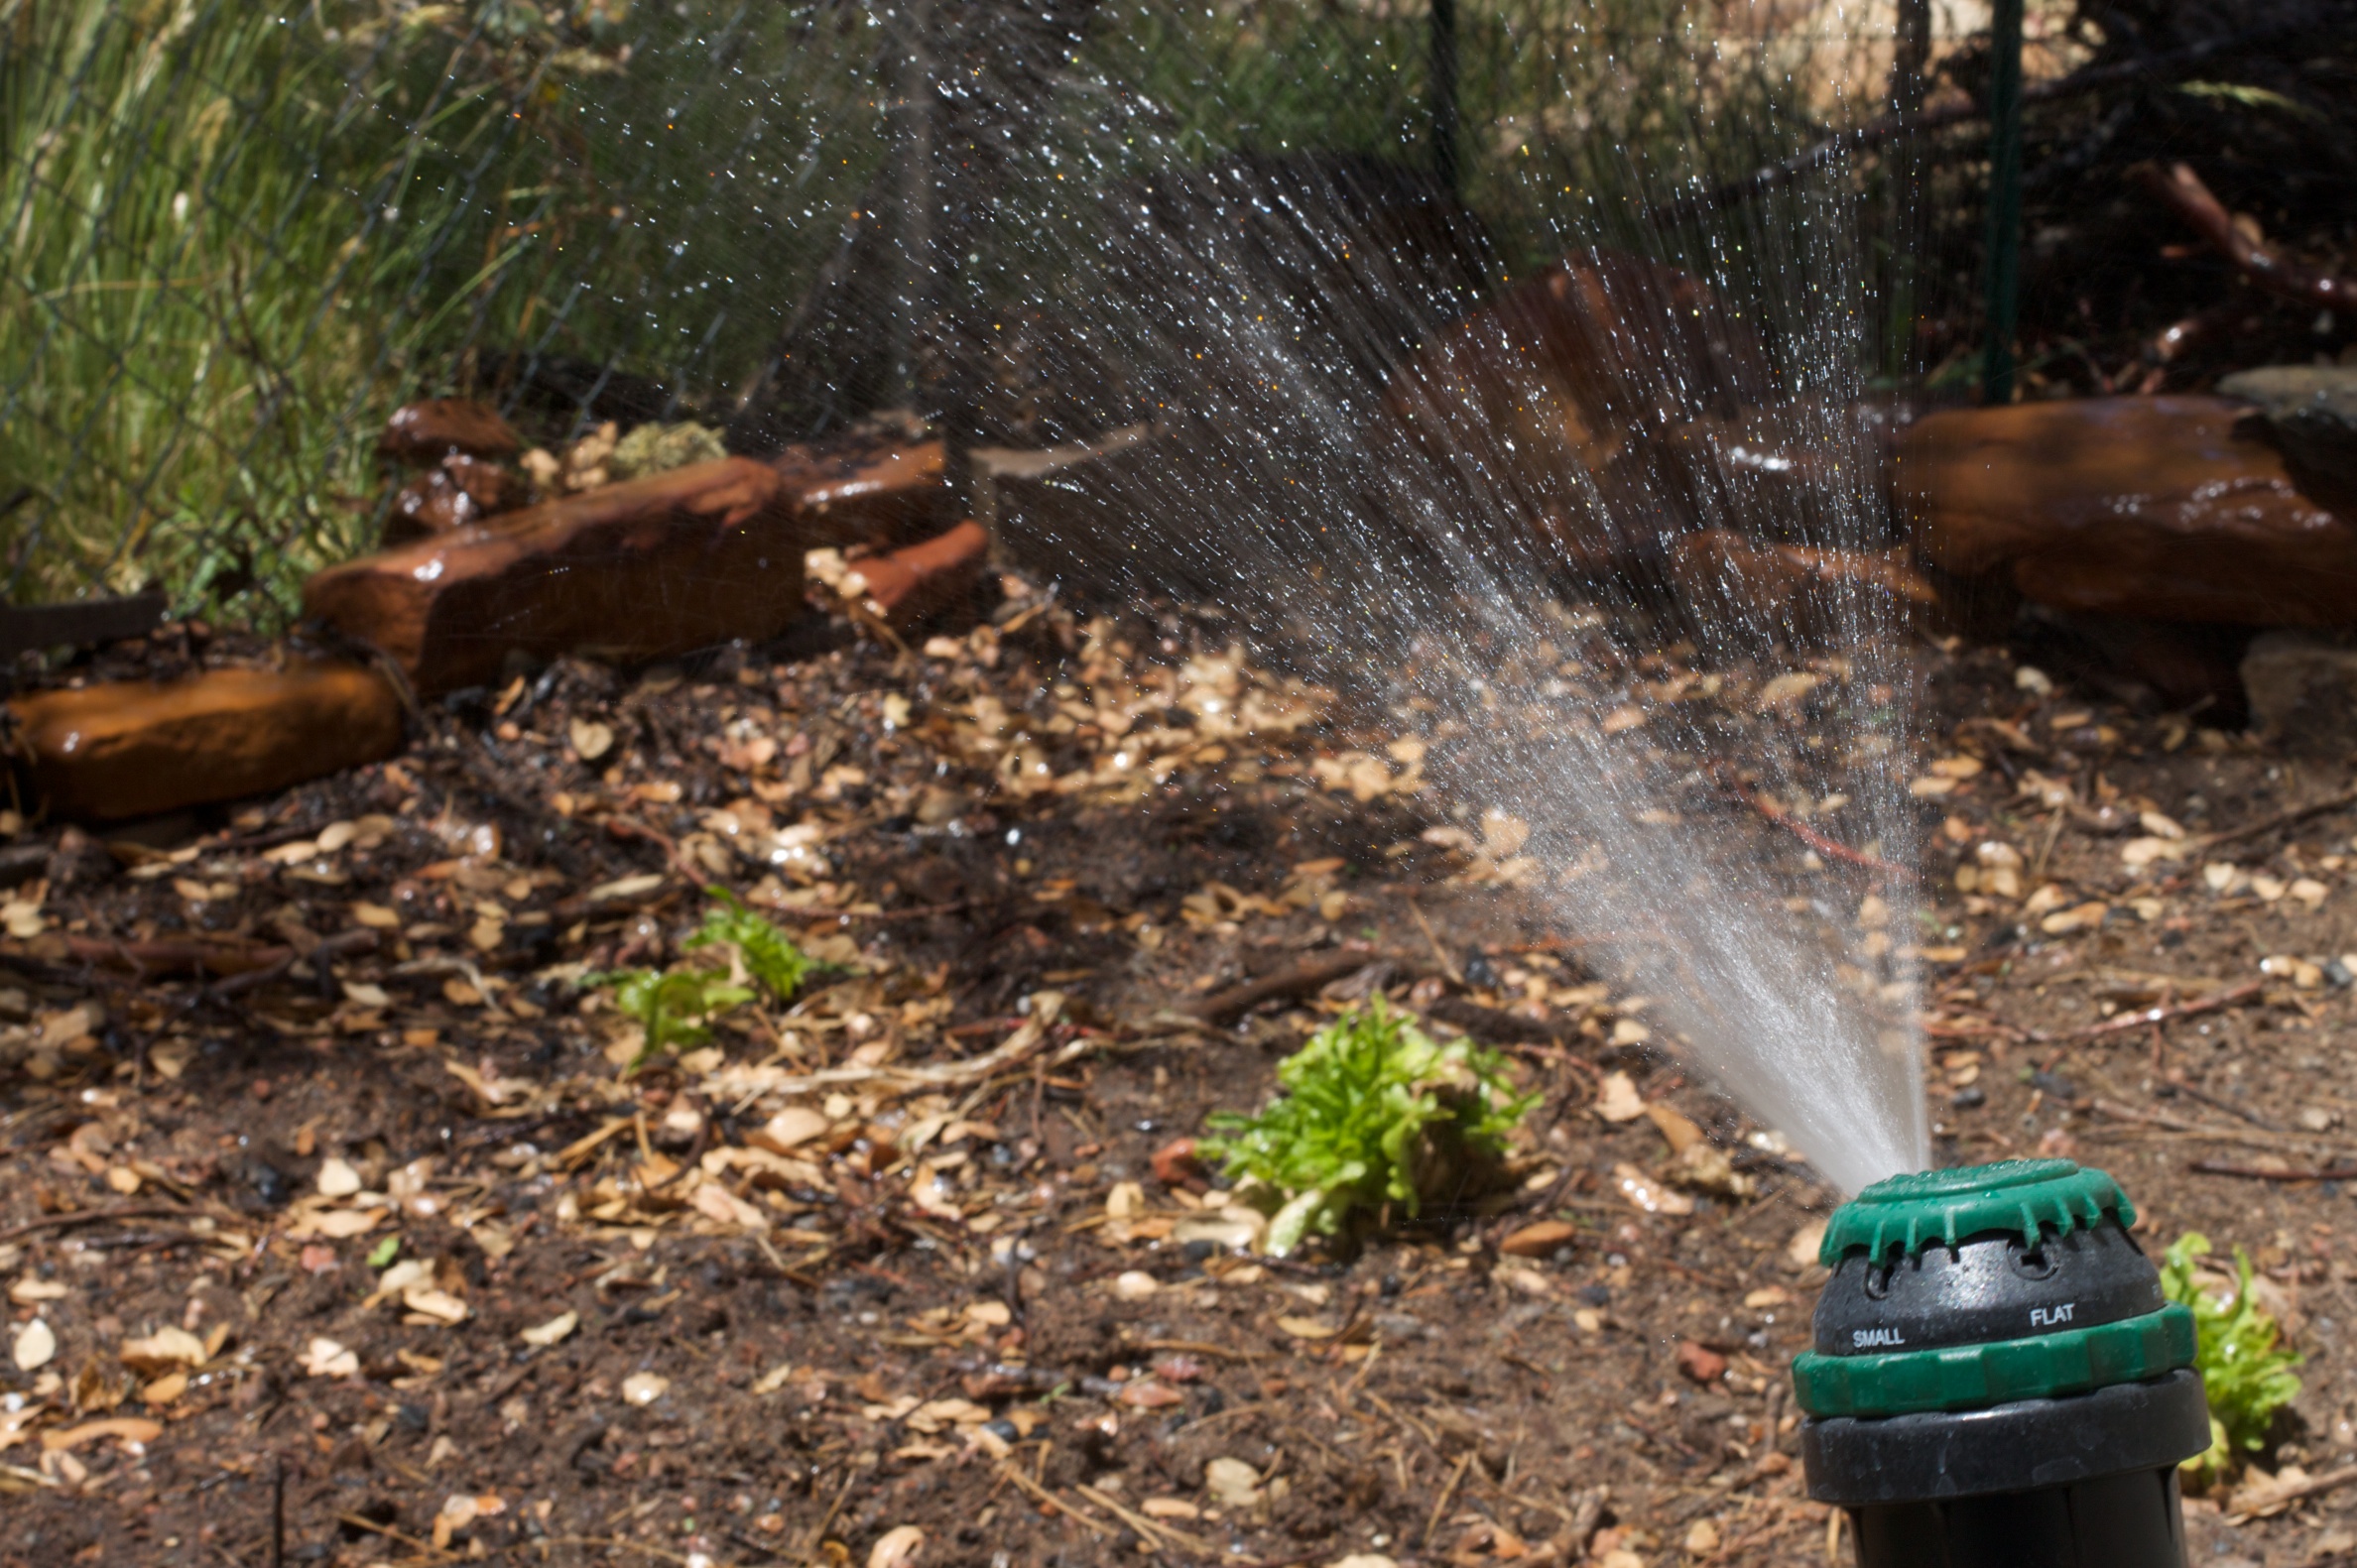
tree, forest, wildlife, soil, garden, yard